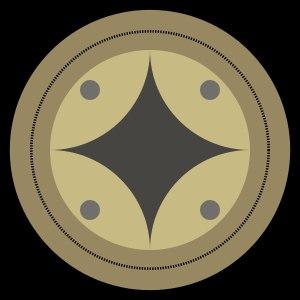
Dans le manga shōnen Naruto, les démons à queues, au nombre de neuf, sont des créatures géantes composées de chakra.